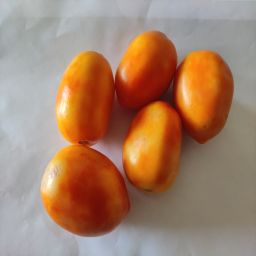
Crop: Tomato
Quality: Ripe